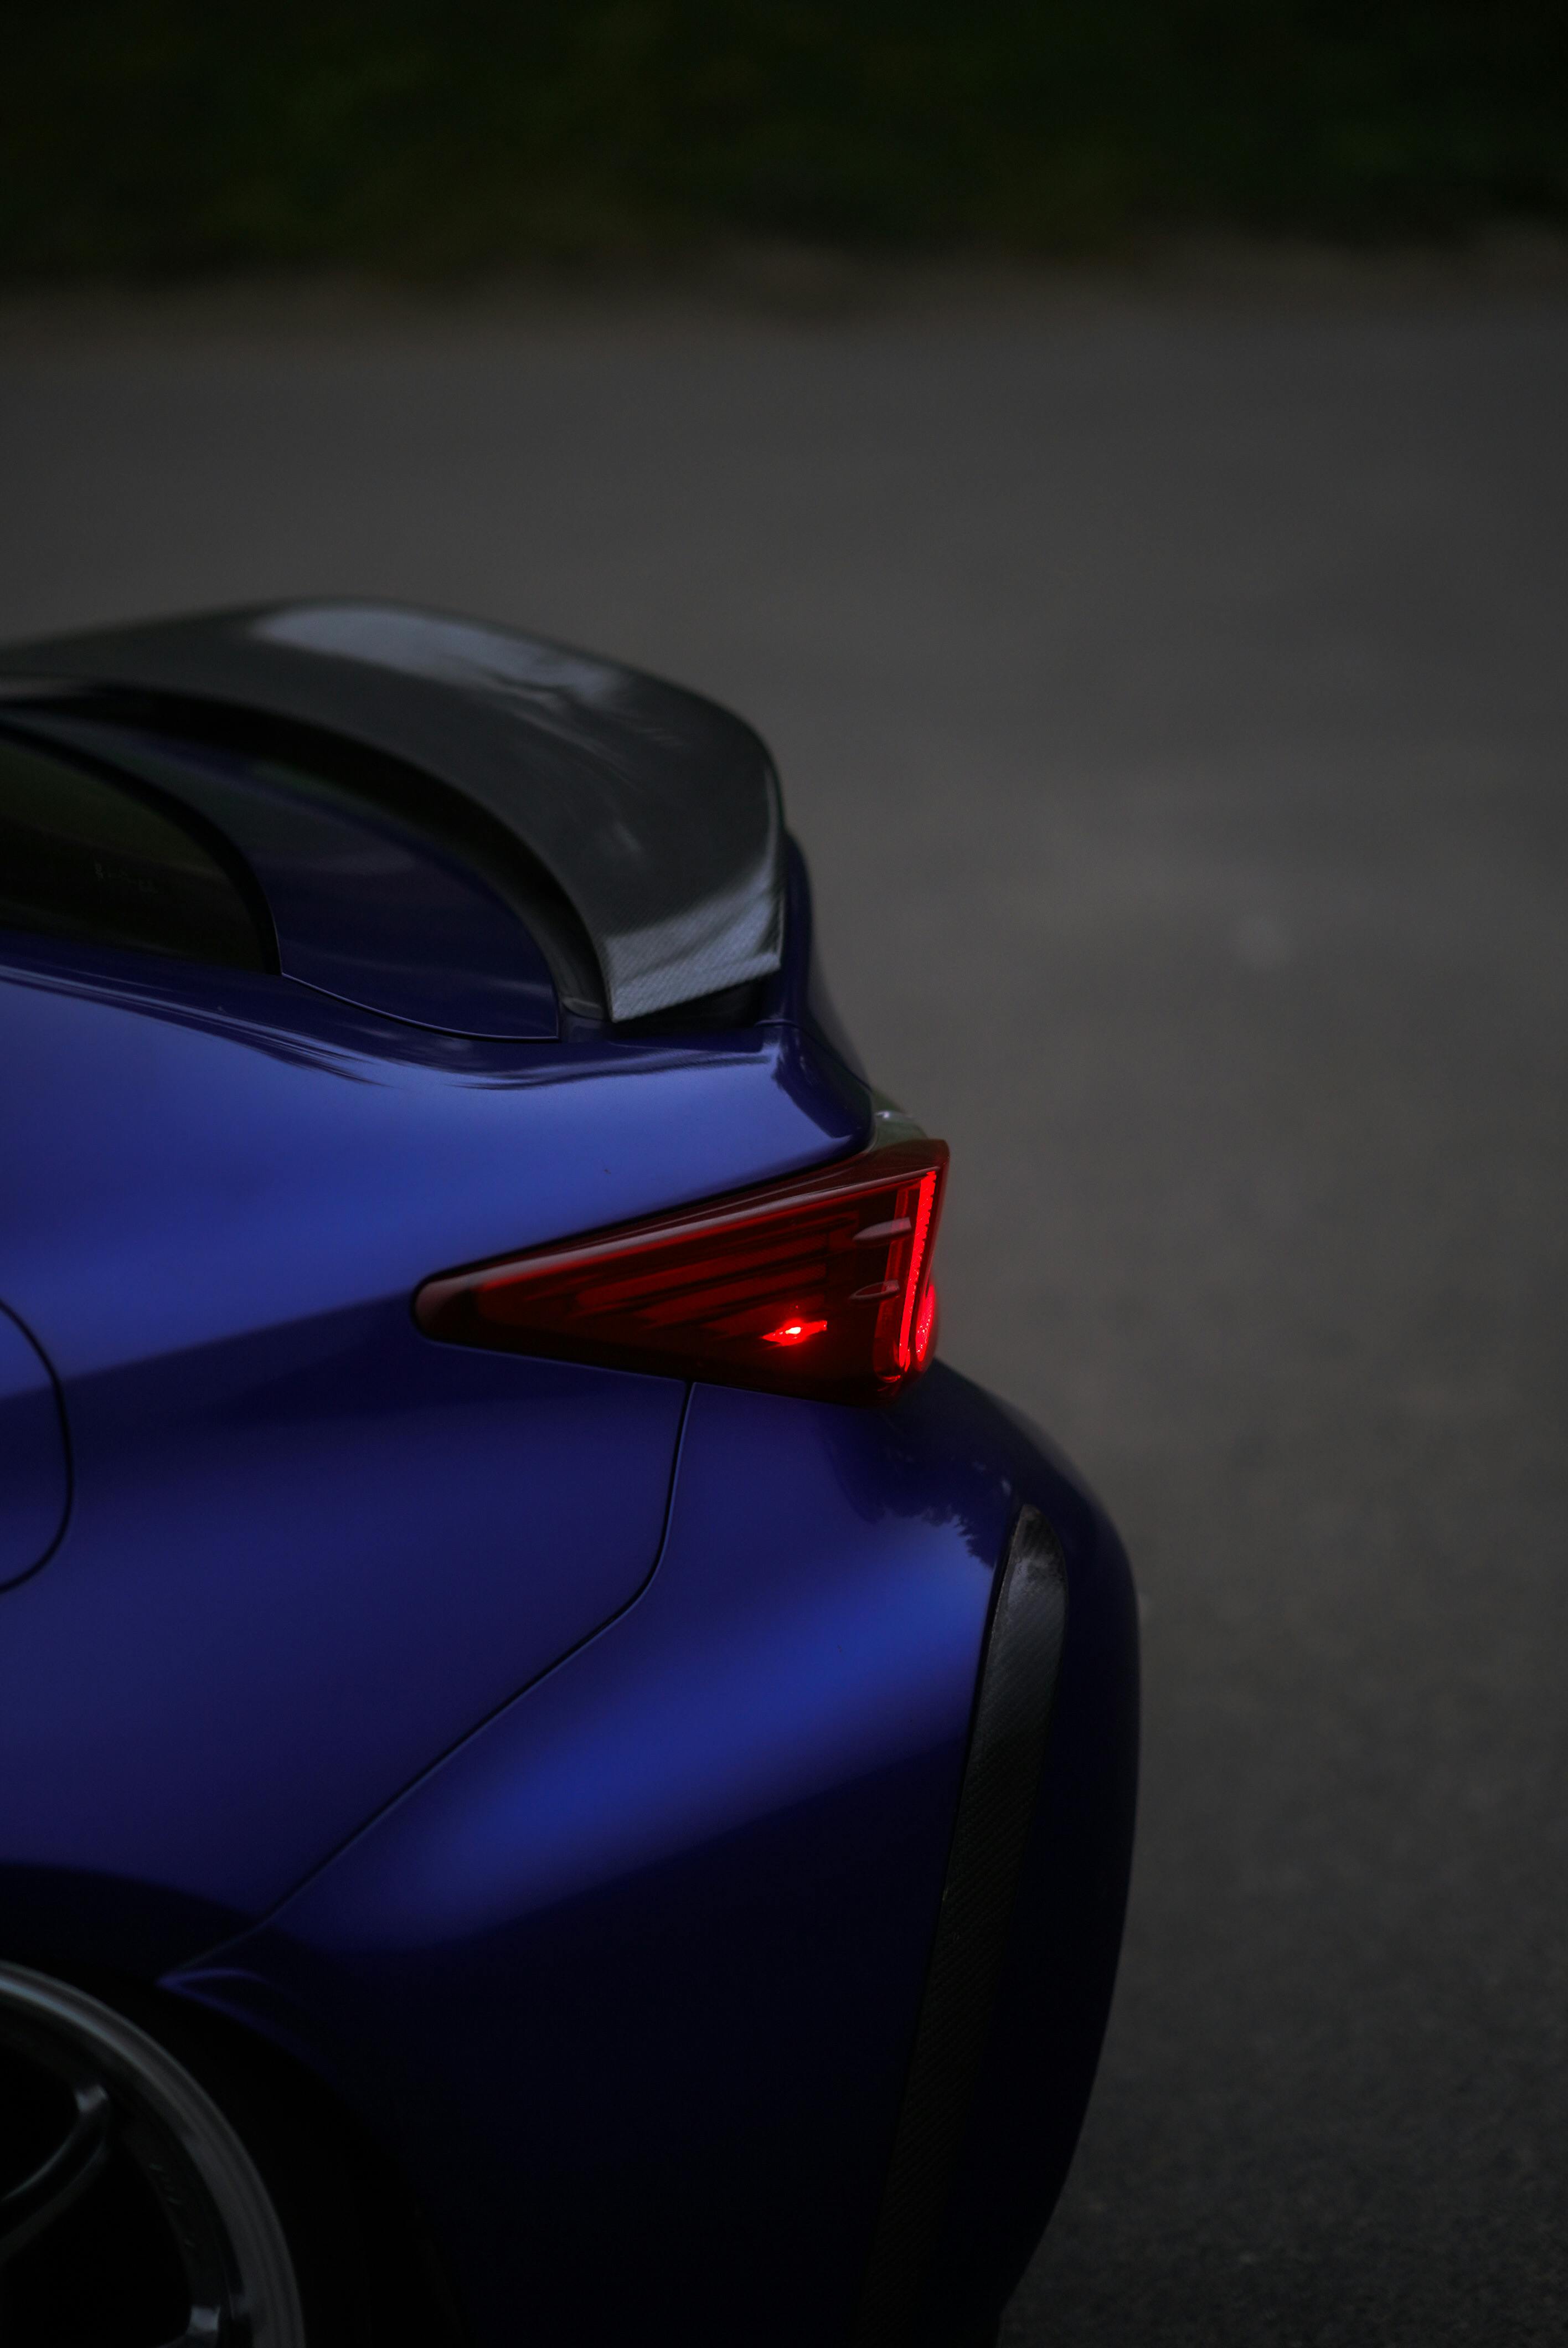
natural, car, automotive exterior, automotive lighting, personal luxury car, bumper, sports car, luxury vehicle, performance car, fender, car door, trunk, spoiler, coupe, sedan, sports sedan, lexus, mid size car, automotive exhaust, automotive tail brake light, rolling, kit car, full size car, supercar, rear view mirror, Carbon fibers, Grand tourer, custom car, hybrid vehicle, exhaust system